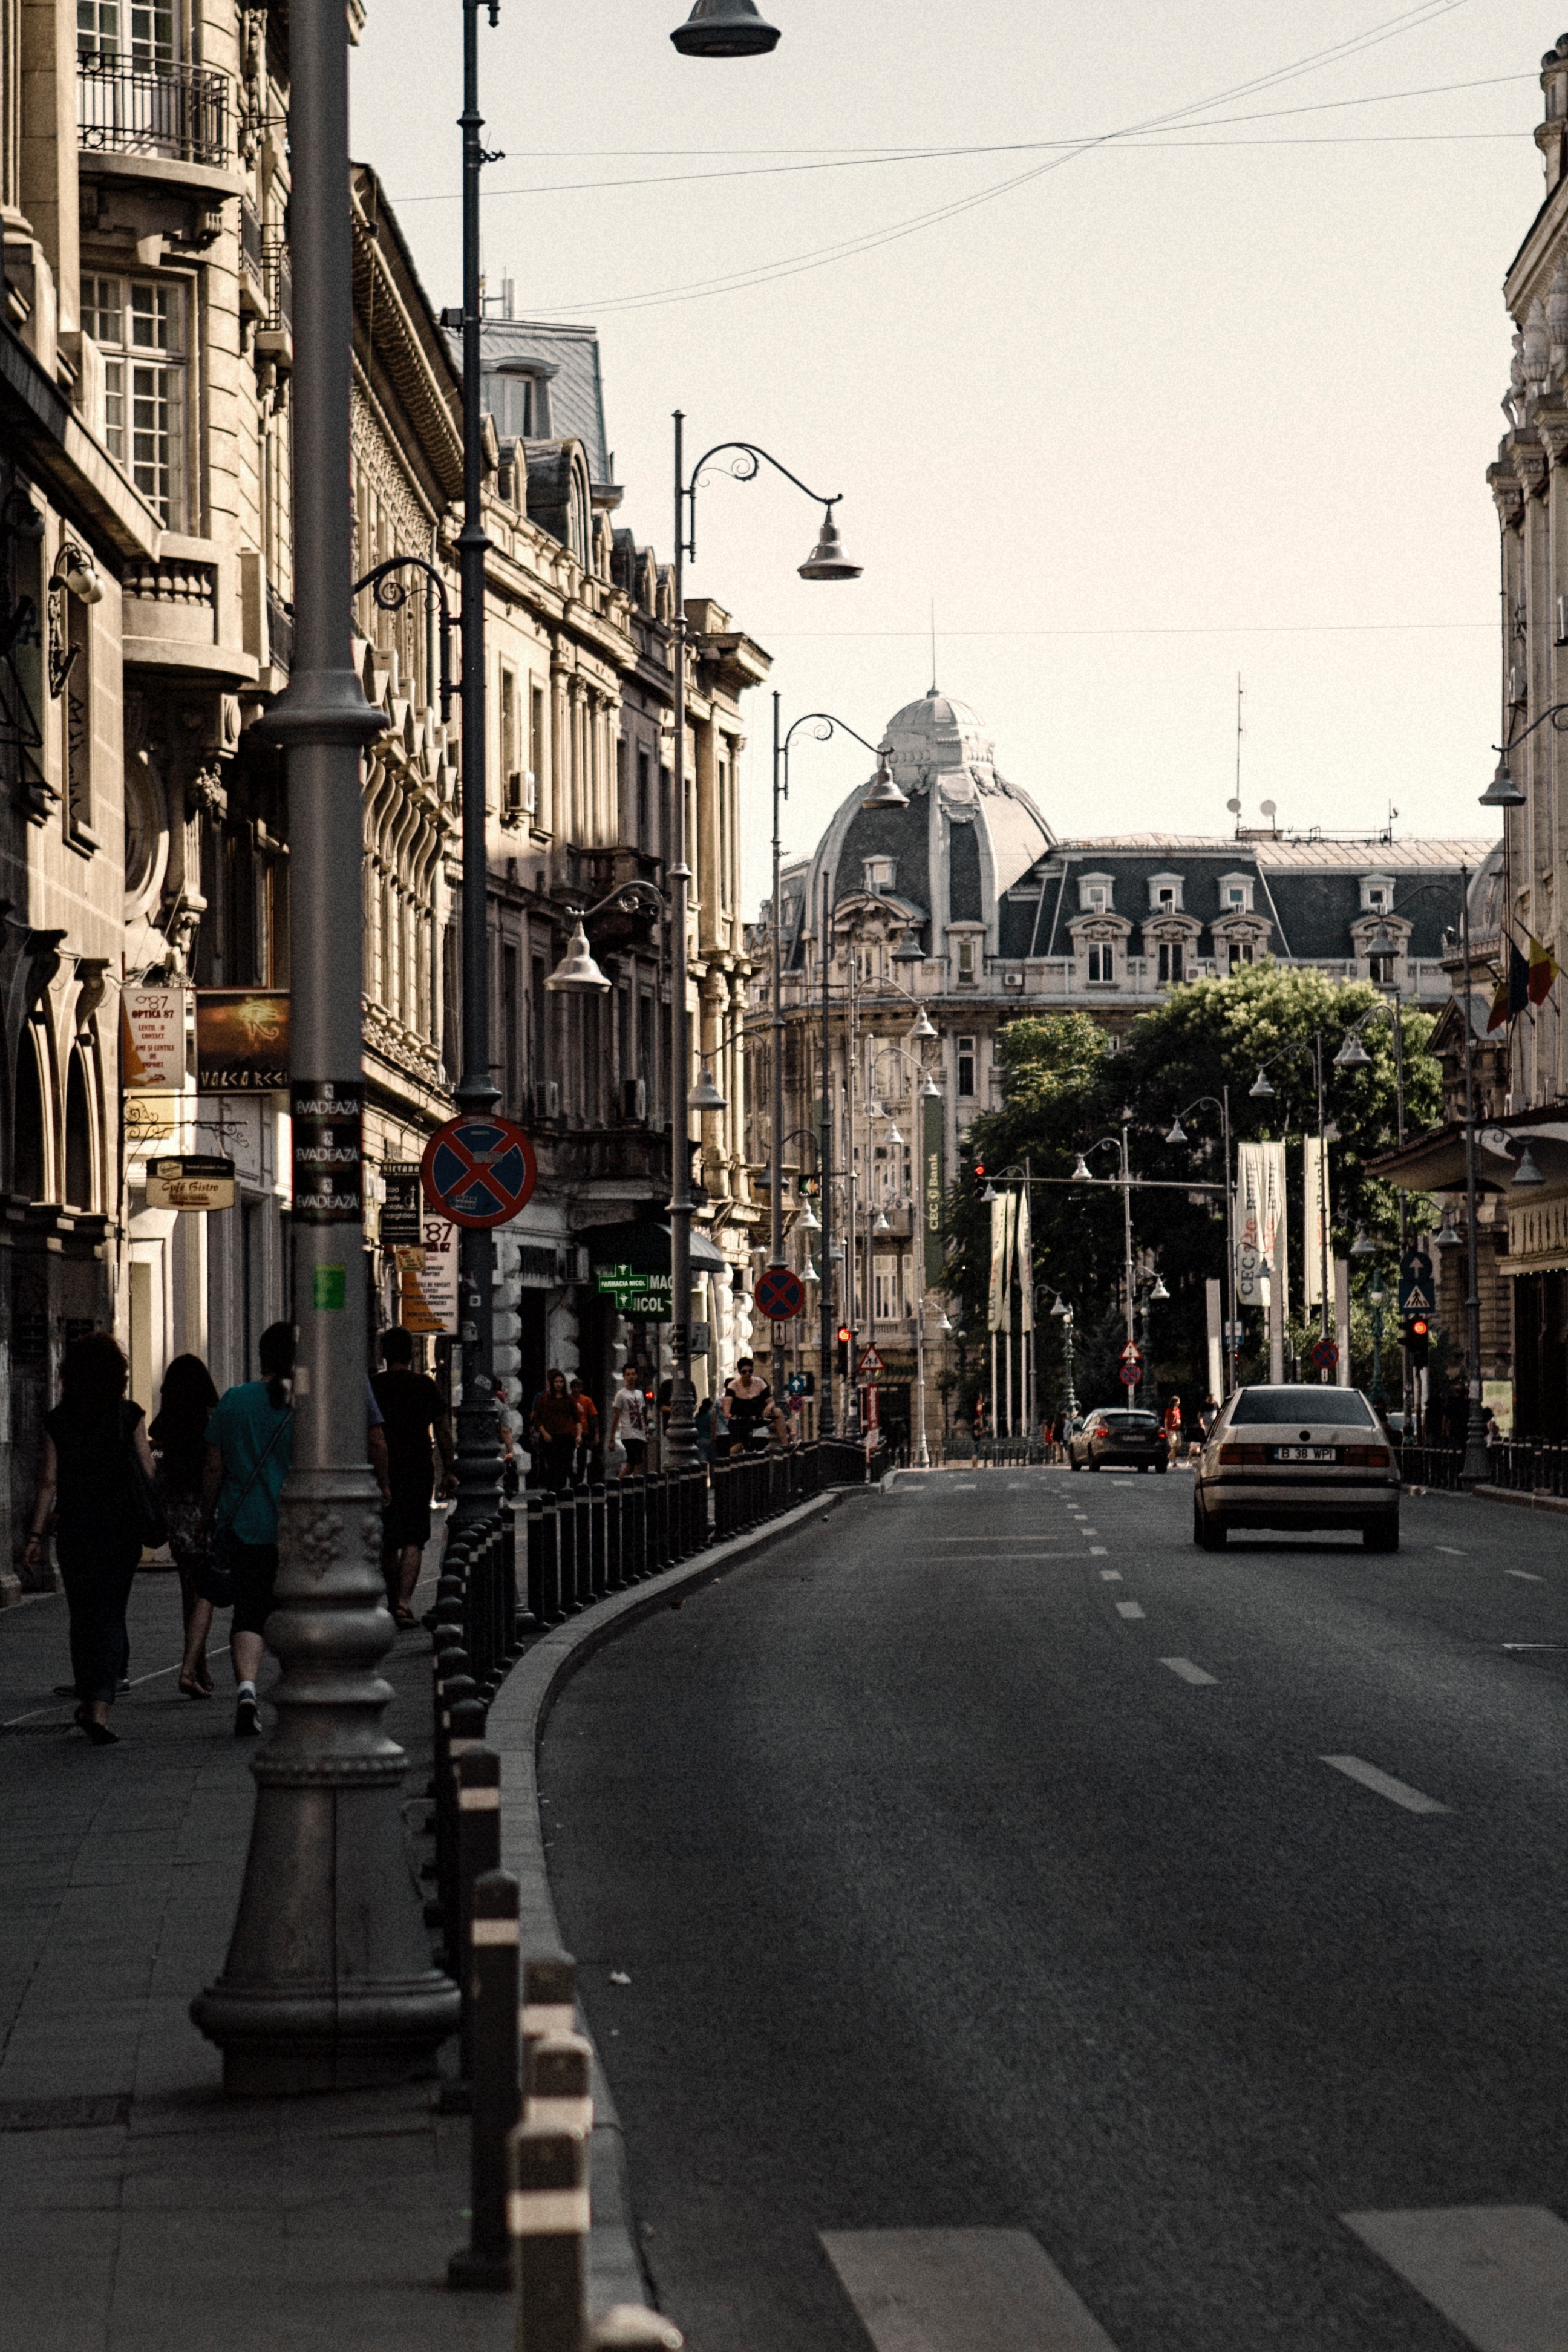
pedestrian, road, street, town, alley, city, cityscape, downtown, lane, infrastructure, neighbourhood, urban area, human settlement, nonbuilding structure